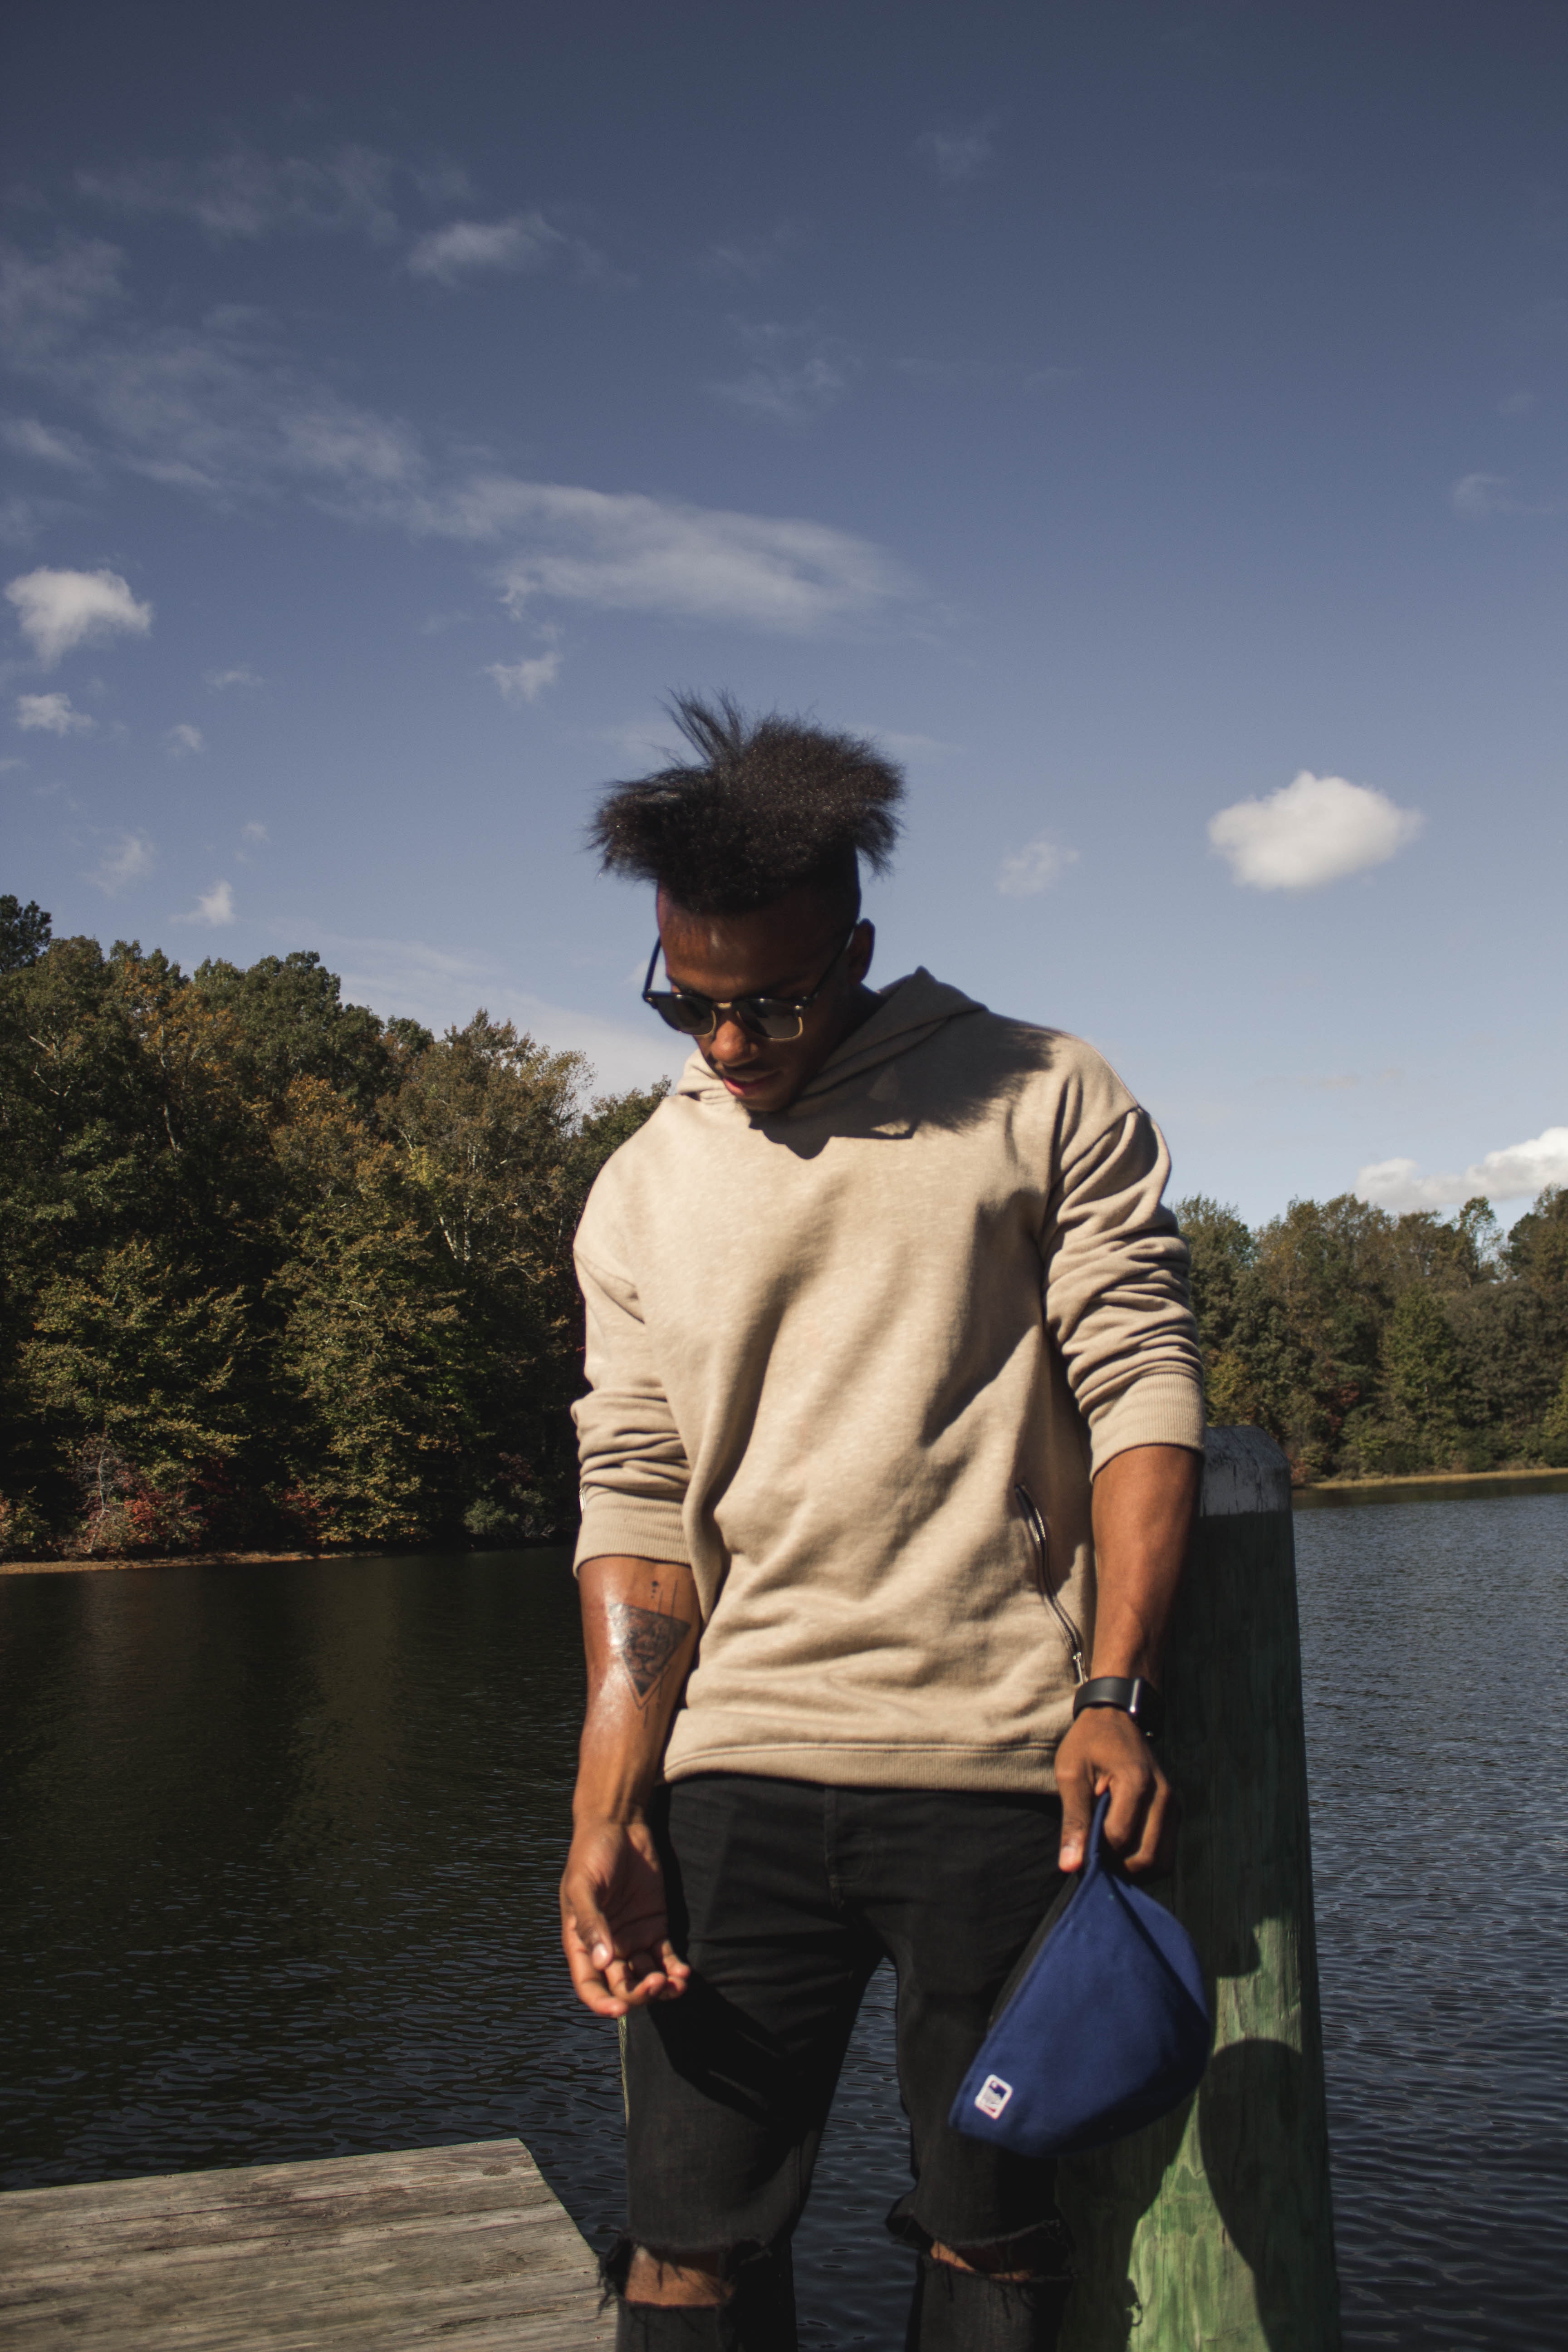
water, sky, lake, tree, cool, human, photography, summer, vacation, river, cloud, plant, leisure, sunglasses, happy, mountain, flash photography, tourism, forest, jeans, t shirt